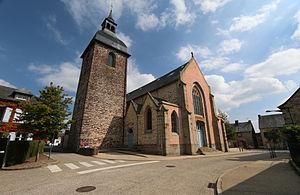
Église Saint-Pierre de Plélan-le-Grand
Plélan-le-Grand est une commune française située dans le département d'Ille-et-Vilaine en région Bretagne.